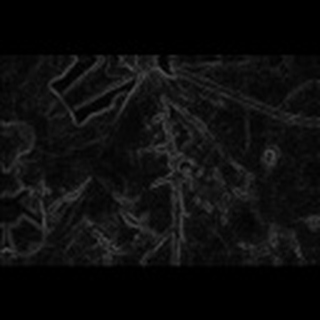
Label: cotton_bacterial_blight